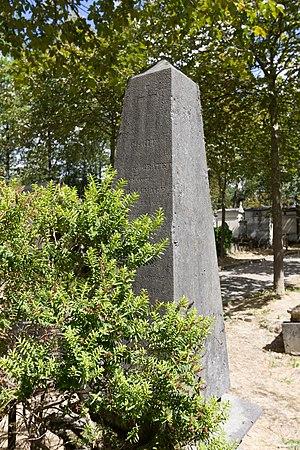
François Joseph de Gratet, vicomte du Bouchage, né à Grenoble le 1ᵉʳ avril 1749, mort le 12 avril 1821, est un général d'artillerie et homme politique français, ministre de la marine en 1792 et en 1815, ministre des affaires étrangères en 1792.